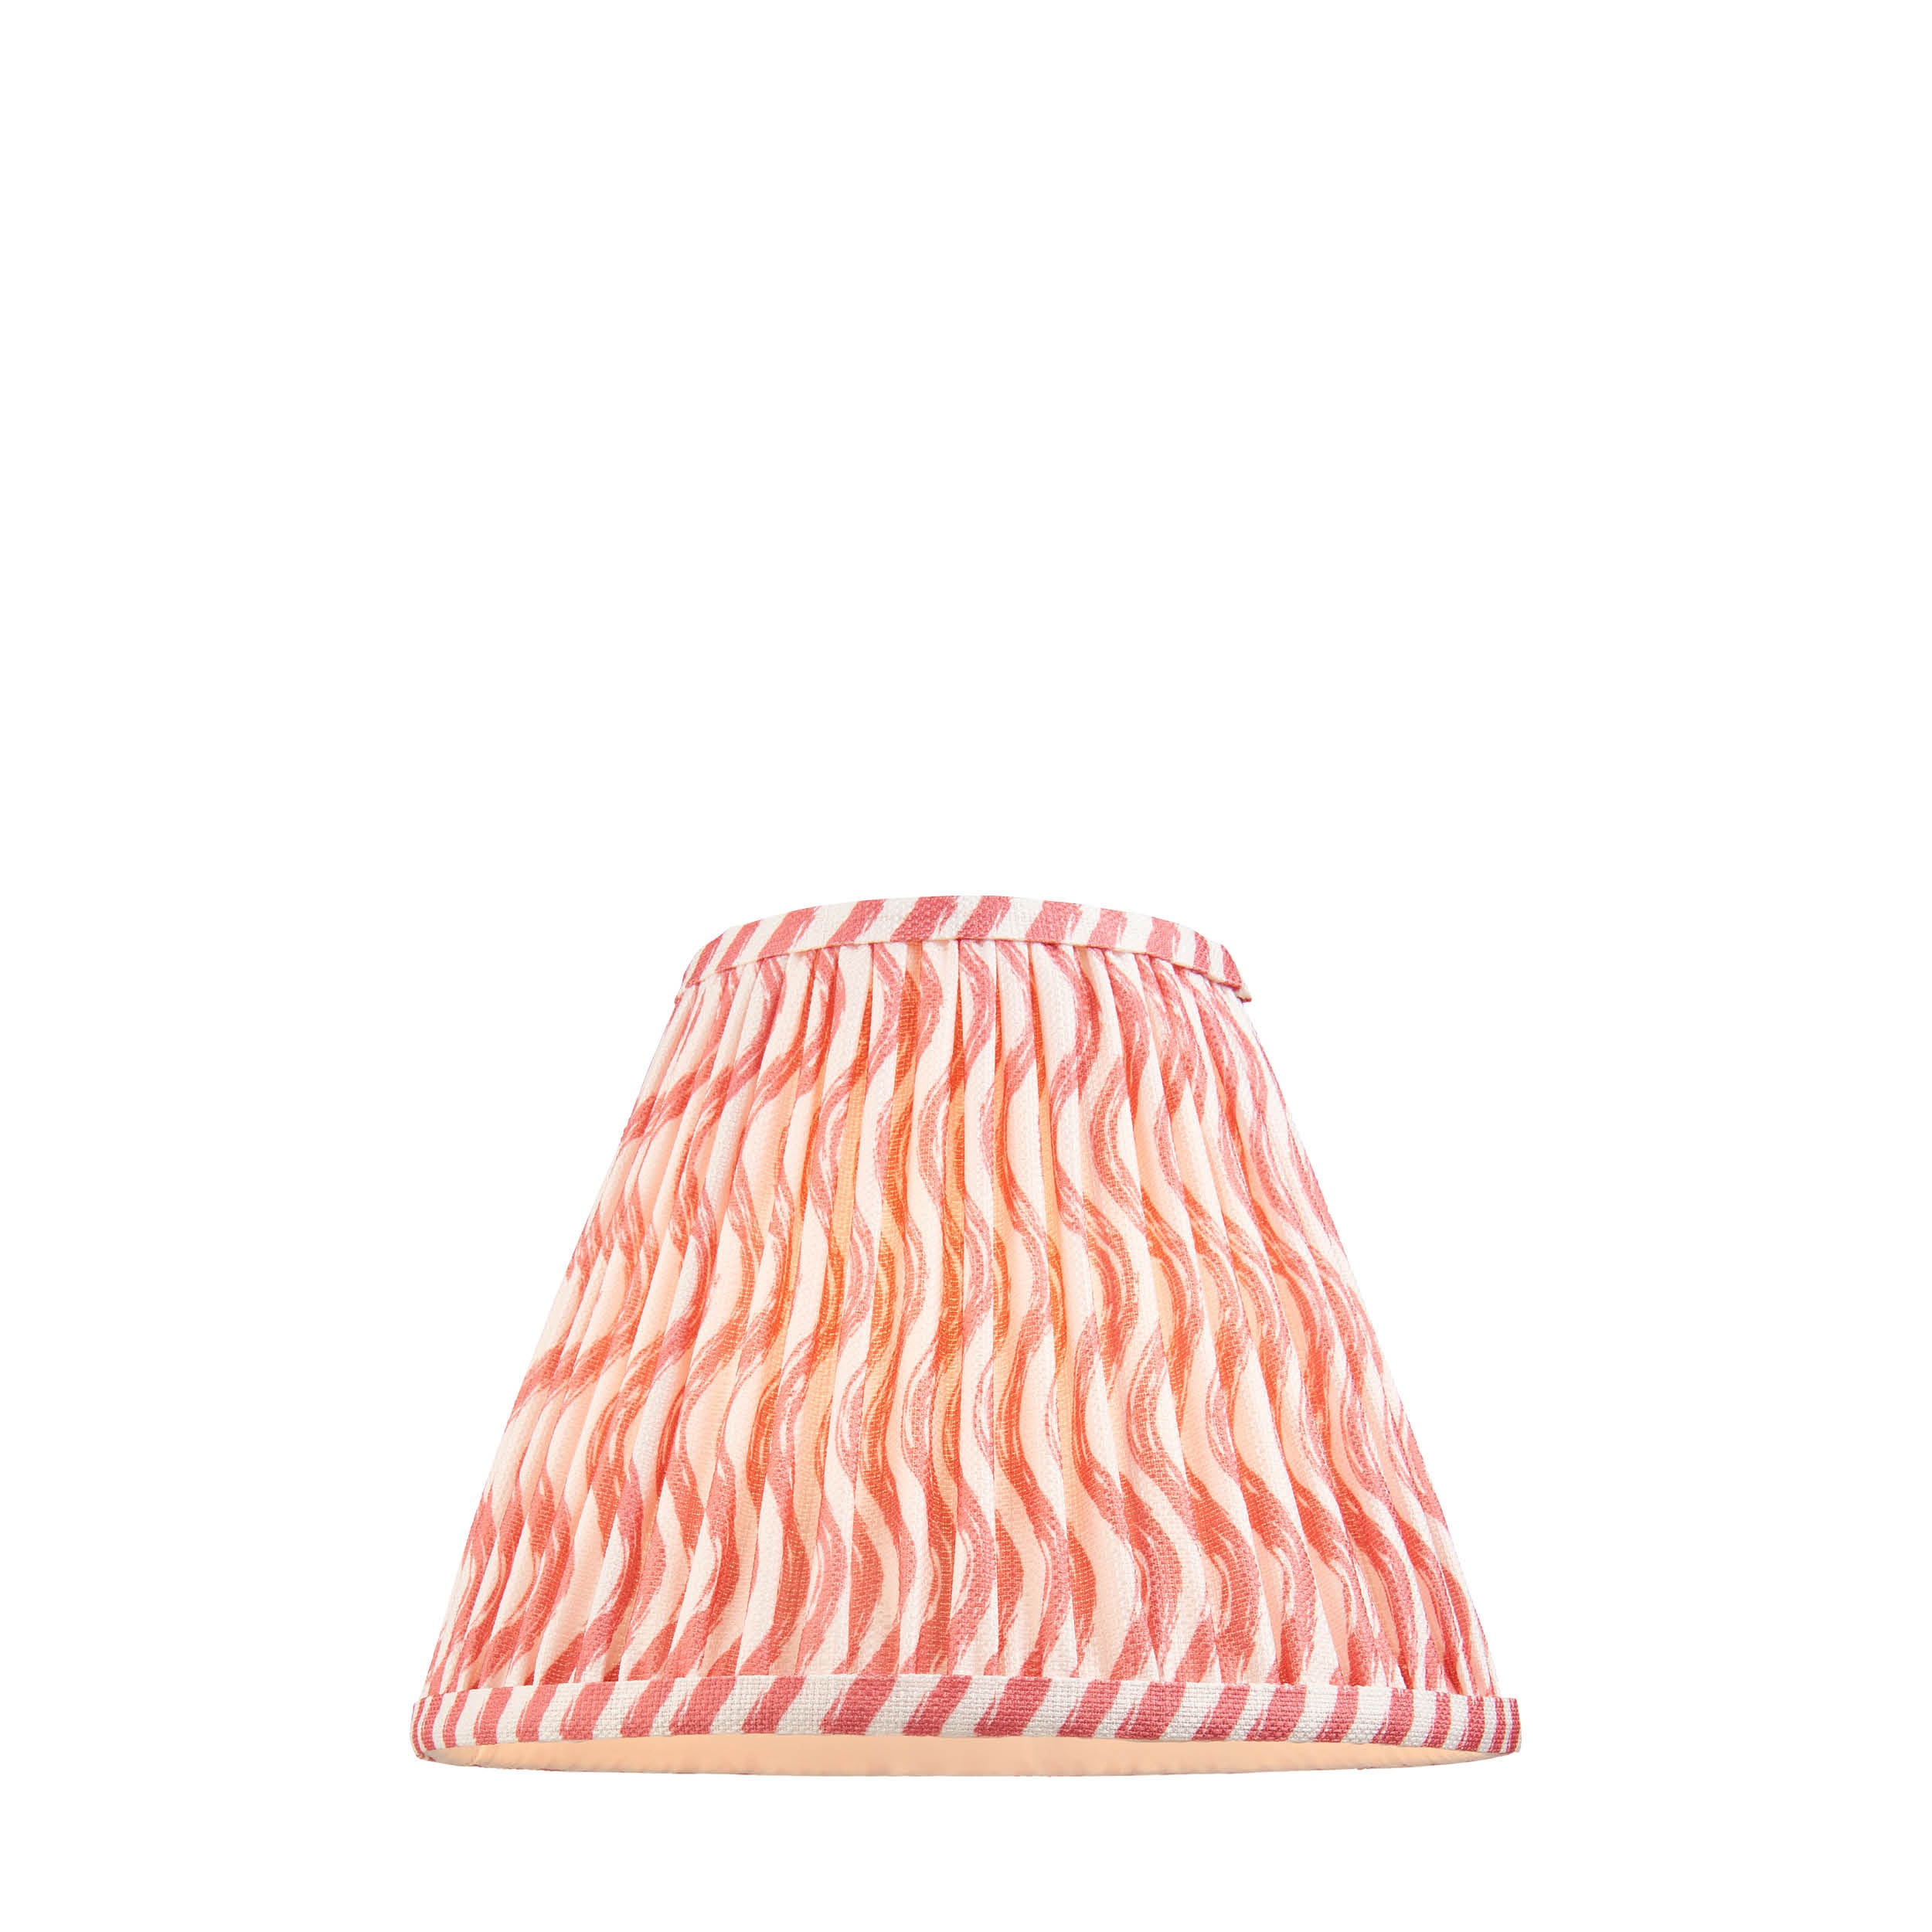
Ripple 1lt Shade
25cm tapered shade with white gimbal. Ripple pattern in coral pink colour with taped edge detailing and plain inner lining. Perfect when paired with one of our beautifully decorative table lights.
Brand: Endon Lighting
Category: Home & Garden > Lighting Accessories > Lamp Shades